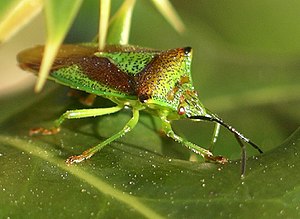
Næbmunde
Acanthasoma hamorrhoidale
Næbmunde er en orden i dyreriget inden for insekter, som omfatter omkring 67.500 kendte arter inddelt i 3 underordner.